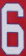
Number: 6